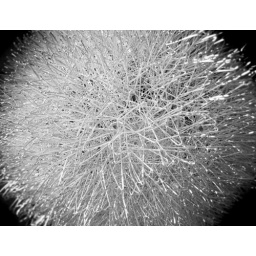
A lamp hanging in a store window on Bloor St.